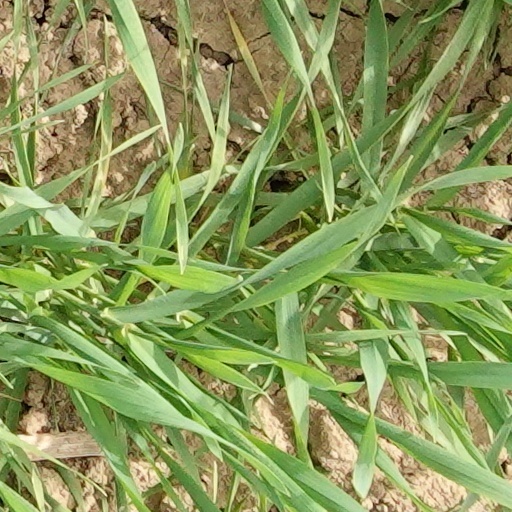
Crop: wheat